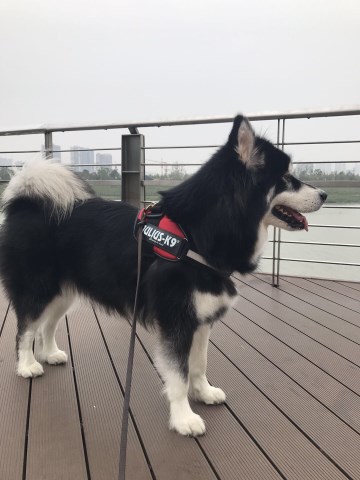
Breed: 1324-n000004-malamute